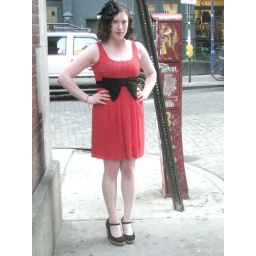
Red and white polka dress with bow: H&amp;amp;M. Black Mary Janes: Marc by Marc Jacobs. Black bow headband: Urban Outfitters